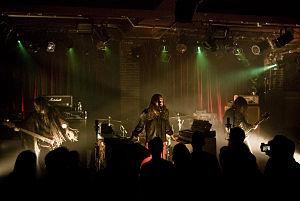
Bigelf est un groupe de rock et metal progressif américain, originaire de Los Angeles, en Californie. Le groupe compte au total quatre albums studio.